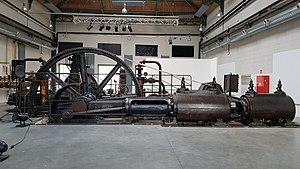
intérieur de BRASS: machine à vapeur Carels et Frères, Forest, Belgique
Les Ateliers de Construction Carels frères étaient une entreprise spécialisée dans la construction de moteurs à vapeur puis diesel située à Gand en Belgique.